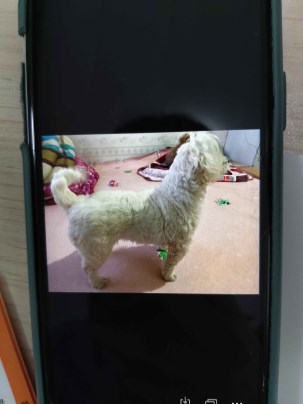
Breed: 3083-n000117-Bichon_Frise